Mary Virginia McCormick

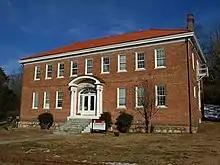
Virginia McCormick Hospital later became Virginia McCormick Hall at Alabama A&M University

During the Jim Crow era of racial segregation in the Southern United States, Mary McCormick funded the construction of a hospital in 1911 at the Alabama State Agricultural and Mechanical College, a black college in Normal, Alabama. The Virginia McCormick Hospital cost to build and it was the only hospital for African Americans in Madison County when it opened. She also contributed in the same year to erect the Councill Domestic Sciences Building on the campus, named after the college's founder William Hooper Councill, an educator who was a former slave. In February 1916, she donated to open a black hospital annex of the Huntsville Infirmary, an eight-room building that was furnished by her household servants and located across the street in downtown Huntsville from the segregated white hospital.